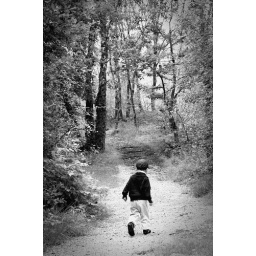
Little young boy in a big old forest